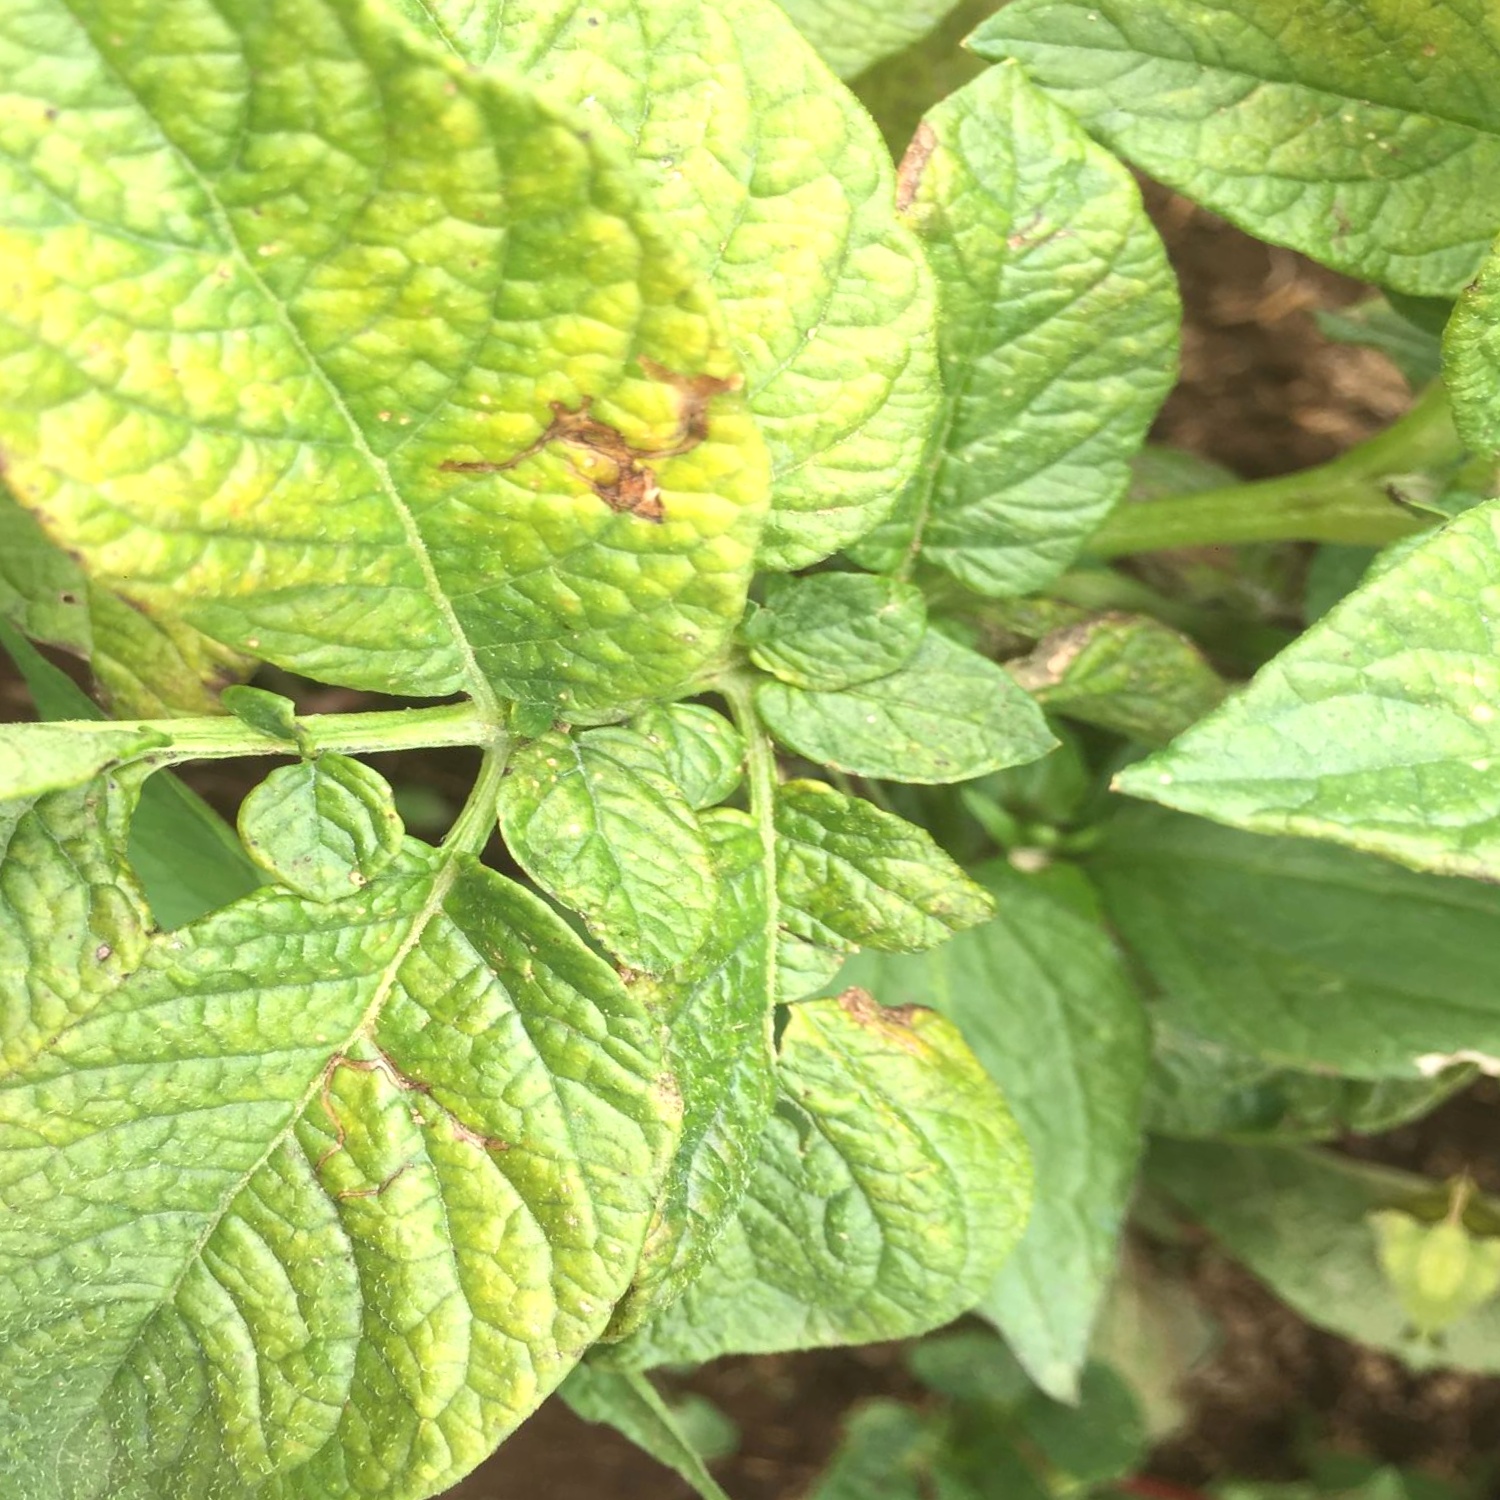
Etiqueta: Virus